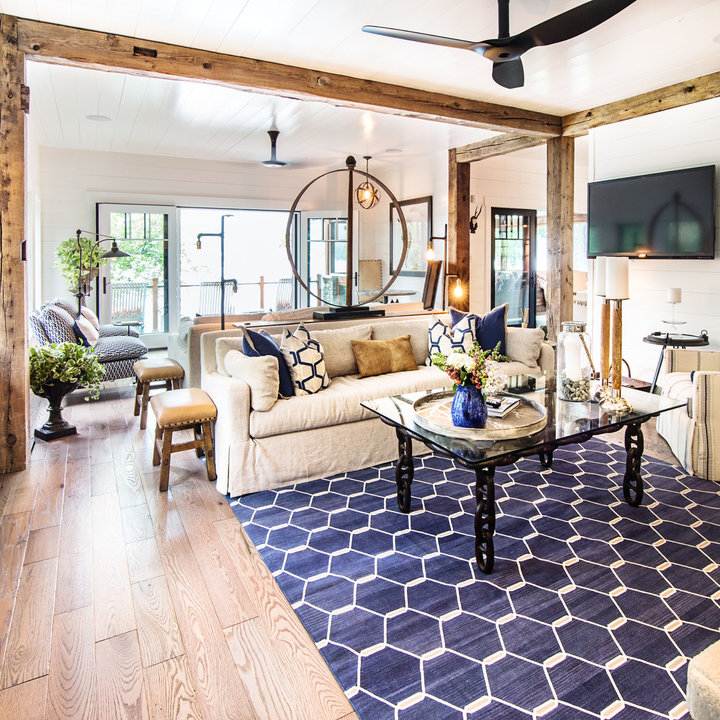
Style: Rustic